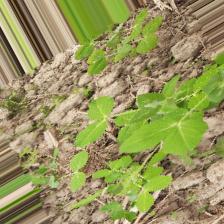
Label: Normal